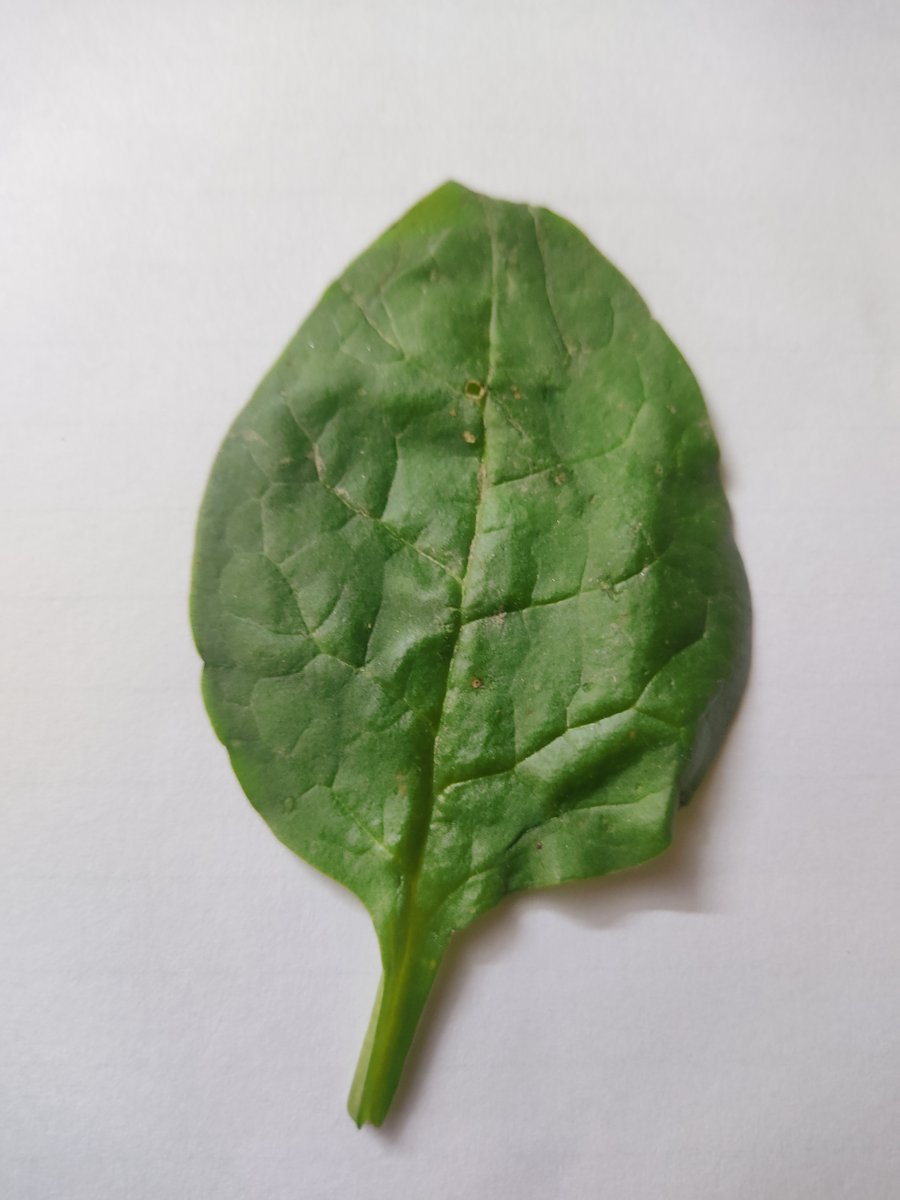
Label: Healthy-Leaf